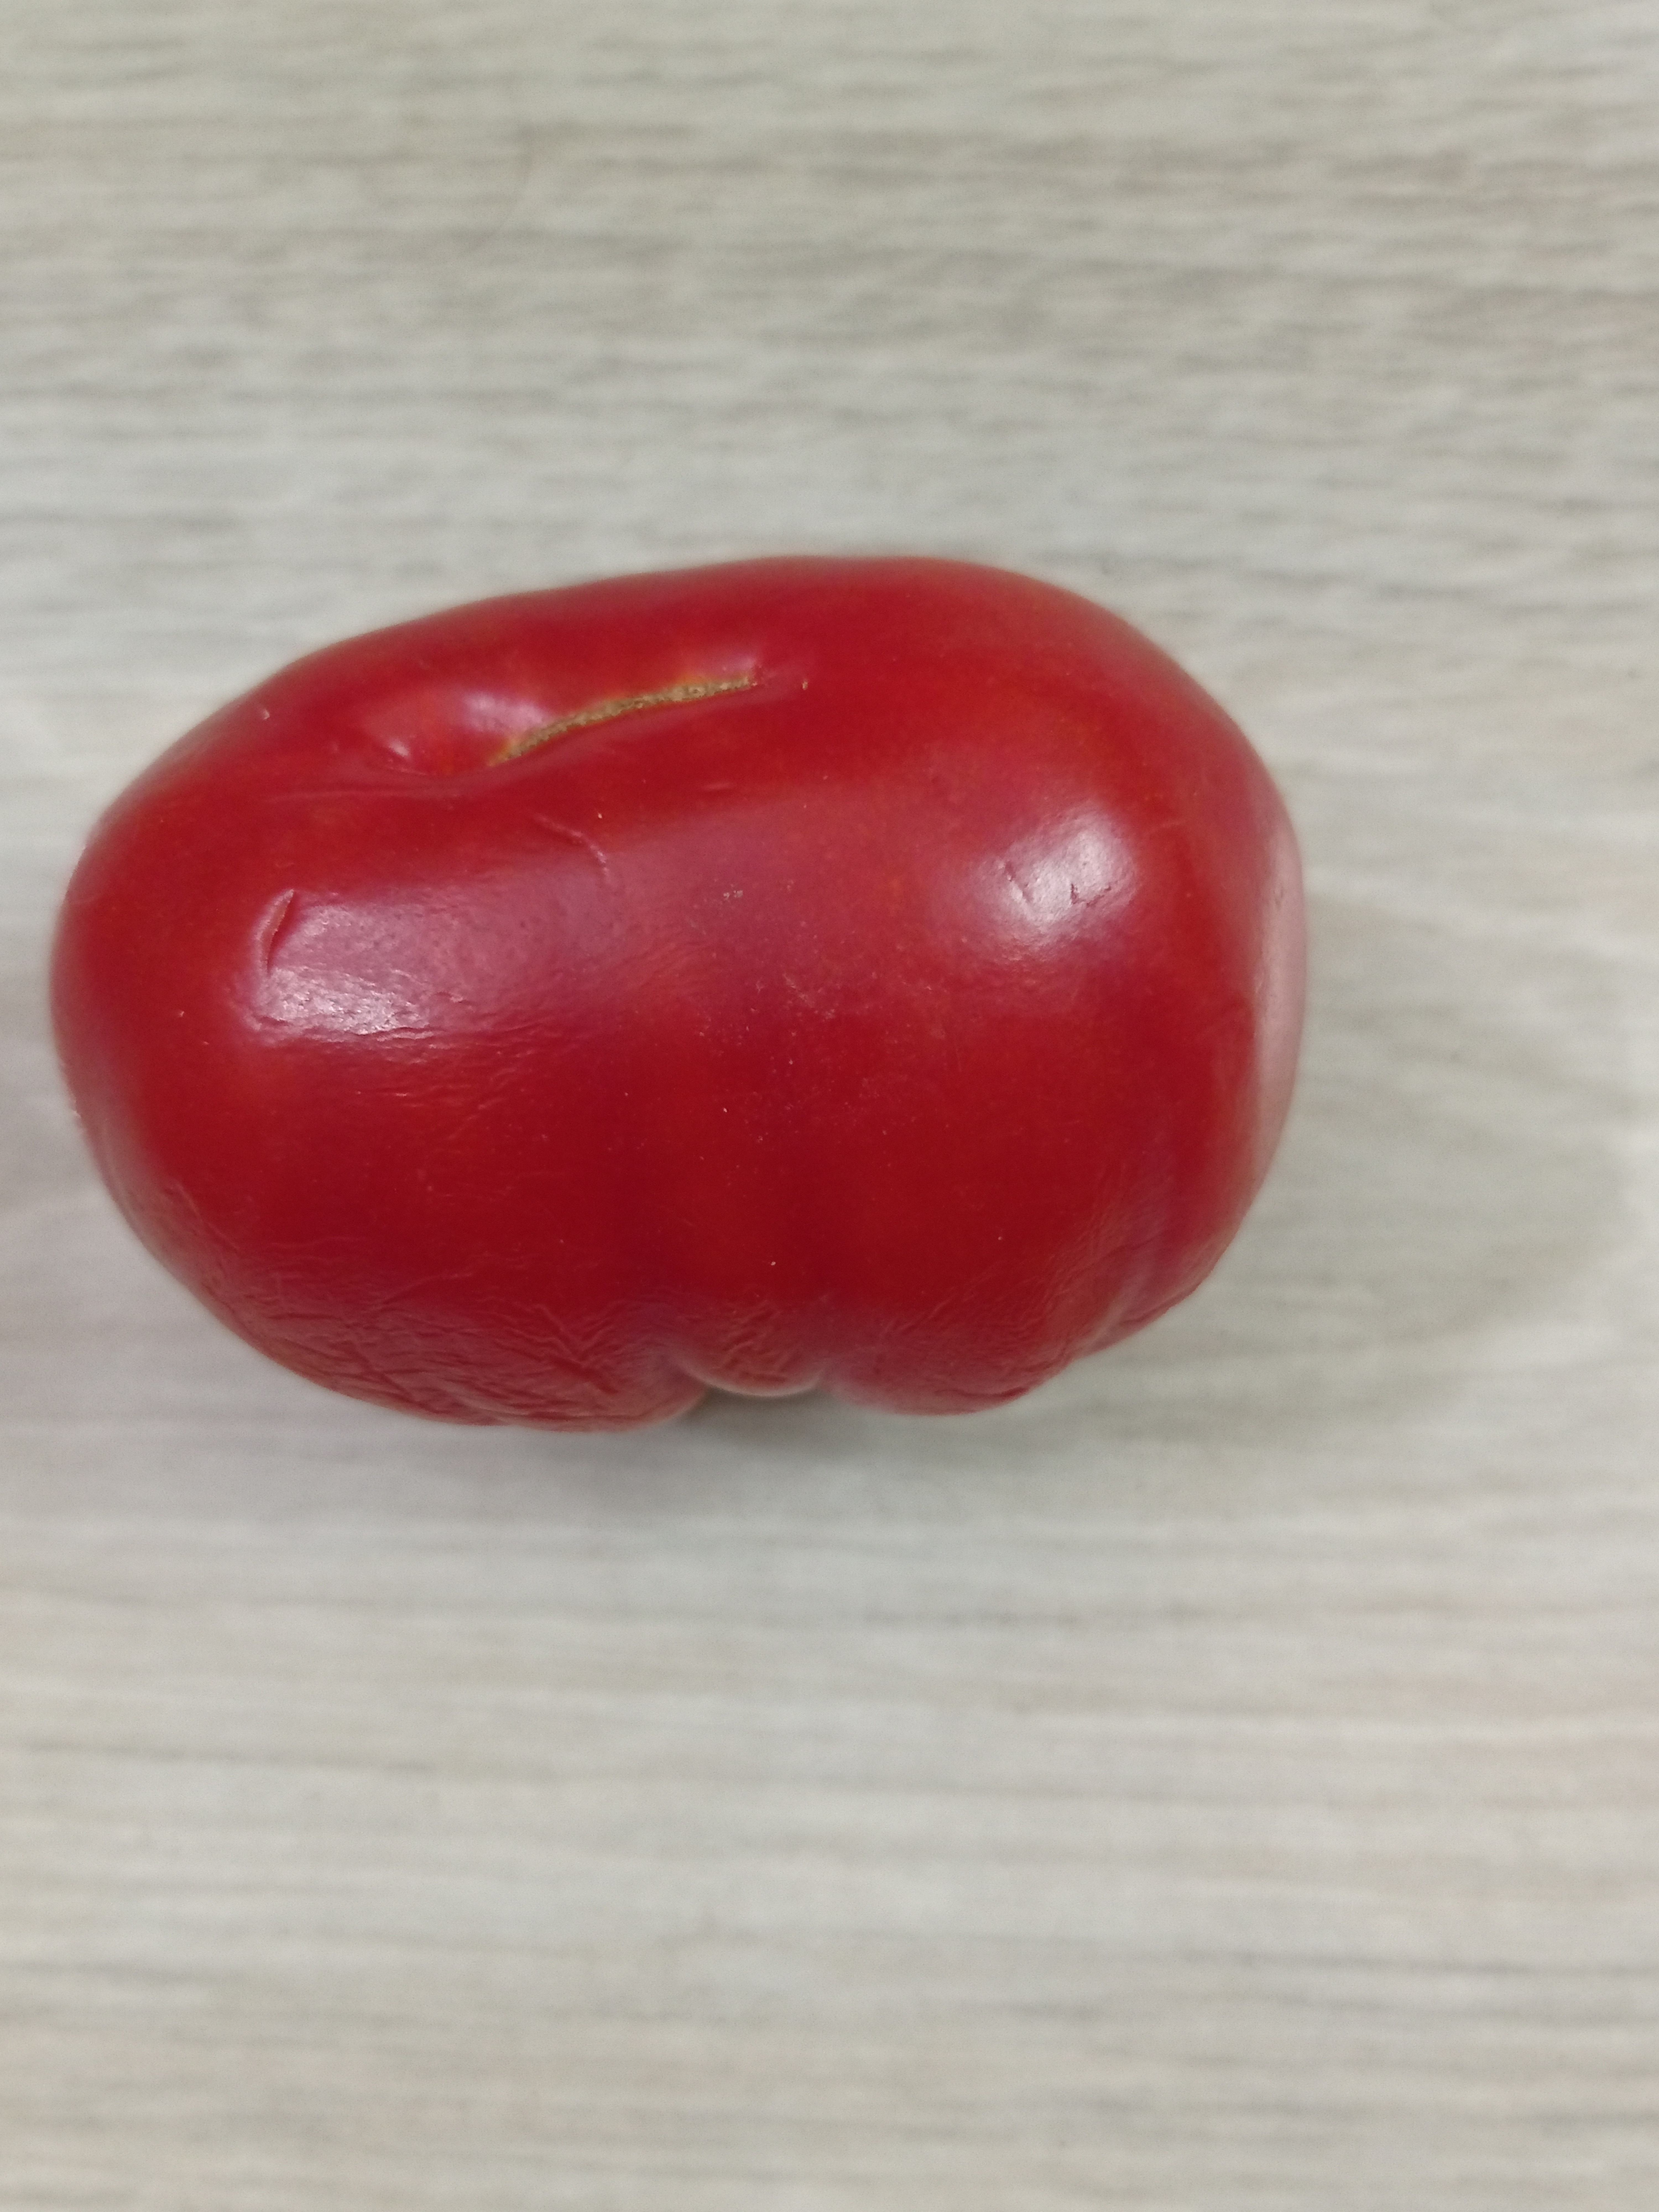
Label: Fresh